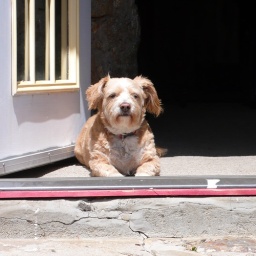
This cute little dog was perched in front of the local photographer's house in Julian.